Emergency service

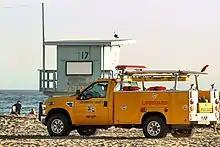
Lifeguards on duty at Santa Monica State Beach in Los Angeles County, California

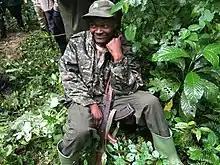
Park ranger in Bwindi Impenetrable National Park, Uganda

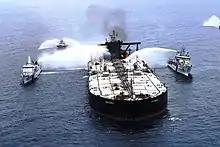
Indian Coast Guard and Sri Lanka Coast Guard vessels fighting a ship fire

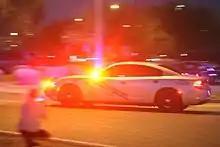
Timely responses by emergency services are crucial. In this image, a Nevada State Police cruiser leaves a police station with its lights and sirens on.

Specialized emergency services are emergency services that are not considered one of the three primary emergency services. They can be provided by one of the primary emergency services (often as a division or unit) or by a separate governmental or private body.